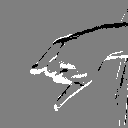
ASL letter: j